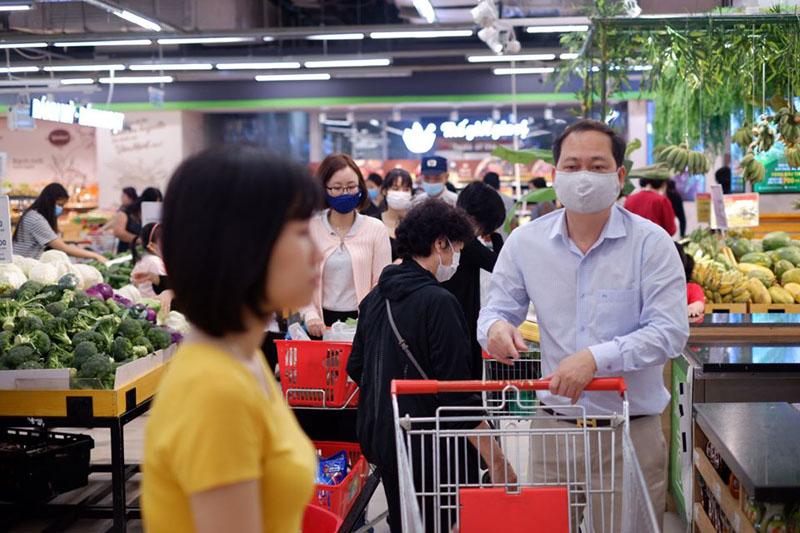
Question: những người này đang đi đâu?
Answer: đang đi mua sắm